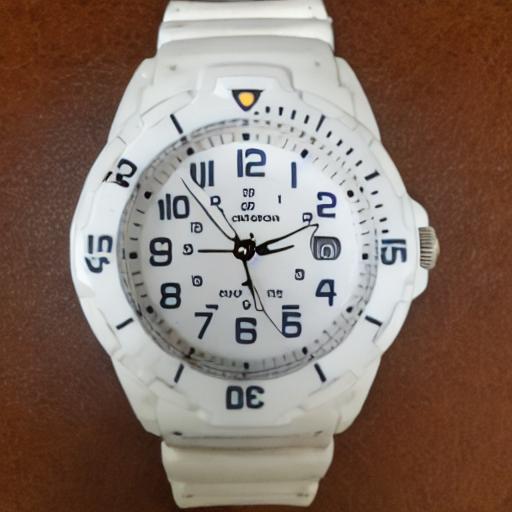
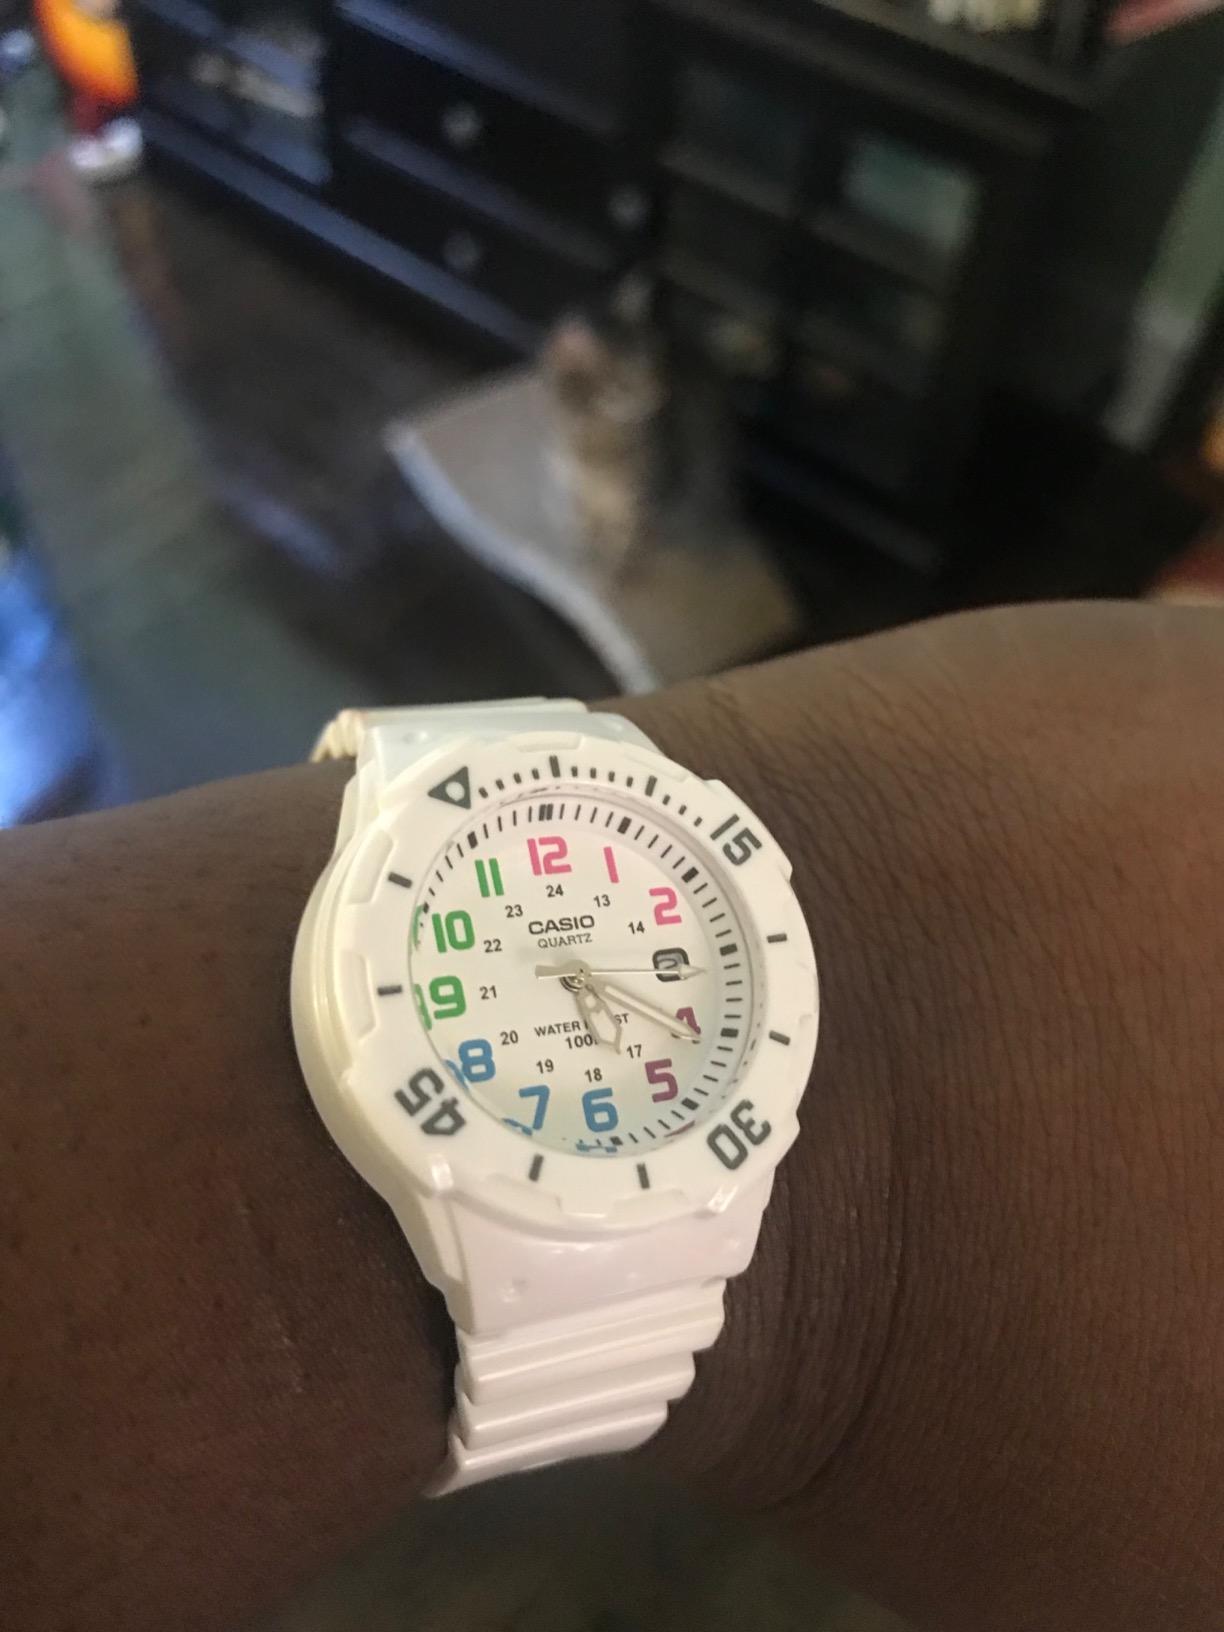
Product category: accessories_watch
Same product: no